2022 Welsh Open (snooker)

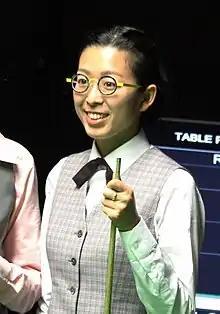
Ng On-yee became the first woman to compete in the Welsh Open beyond the qualifying stages.

Three-time World Women's Snooker Championship winner Ng On-yee had defeated Wu Yize 4–2 in the qualifying round, her first professional victory since gaining a place on the World Snooker Tour at the beginning of the season. She lost 1–4 to Ali Carter in the last 64, but was the first woman to compete in the Welsh Open beyond the qualifying stages, and posted on social media that she was "pleased and proud" of her performance. Ninth seed Zhao Xintong, 10th seed Mark Williams, and 15th seed Stuart Bingham also exited in the round of 64, all losing in deciding frames to Jak Jones, Kurt Maflin, and Elliot Slessor respectively.